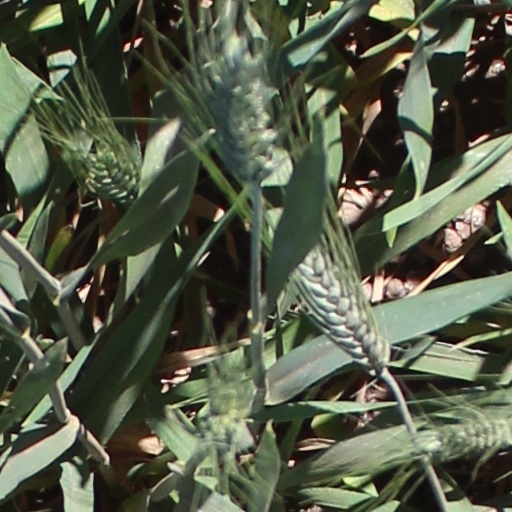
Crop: wheat